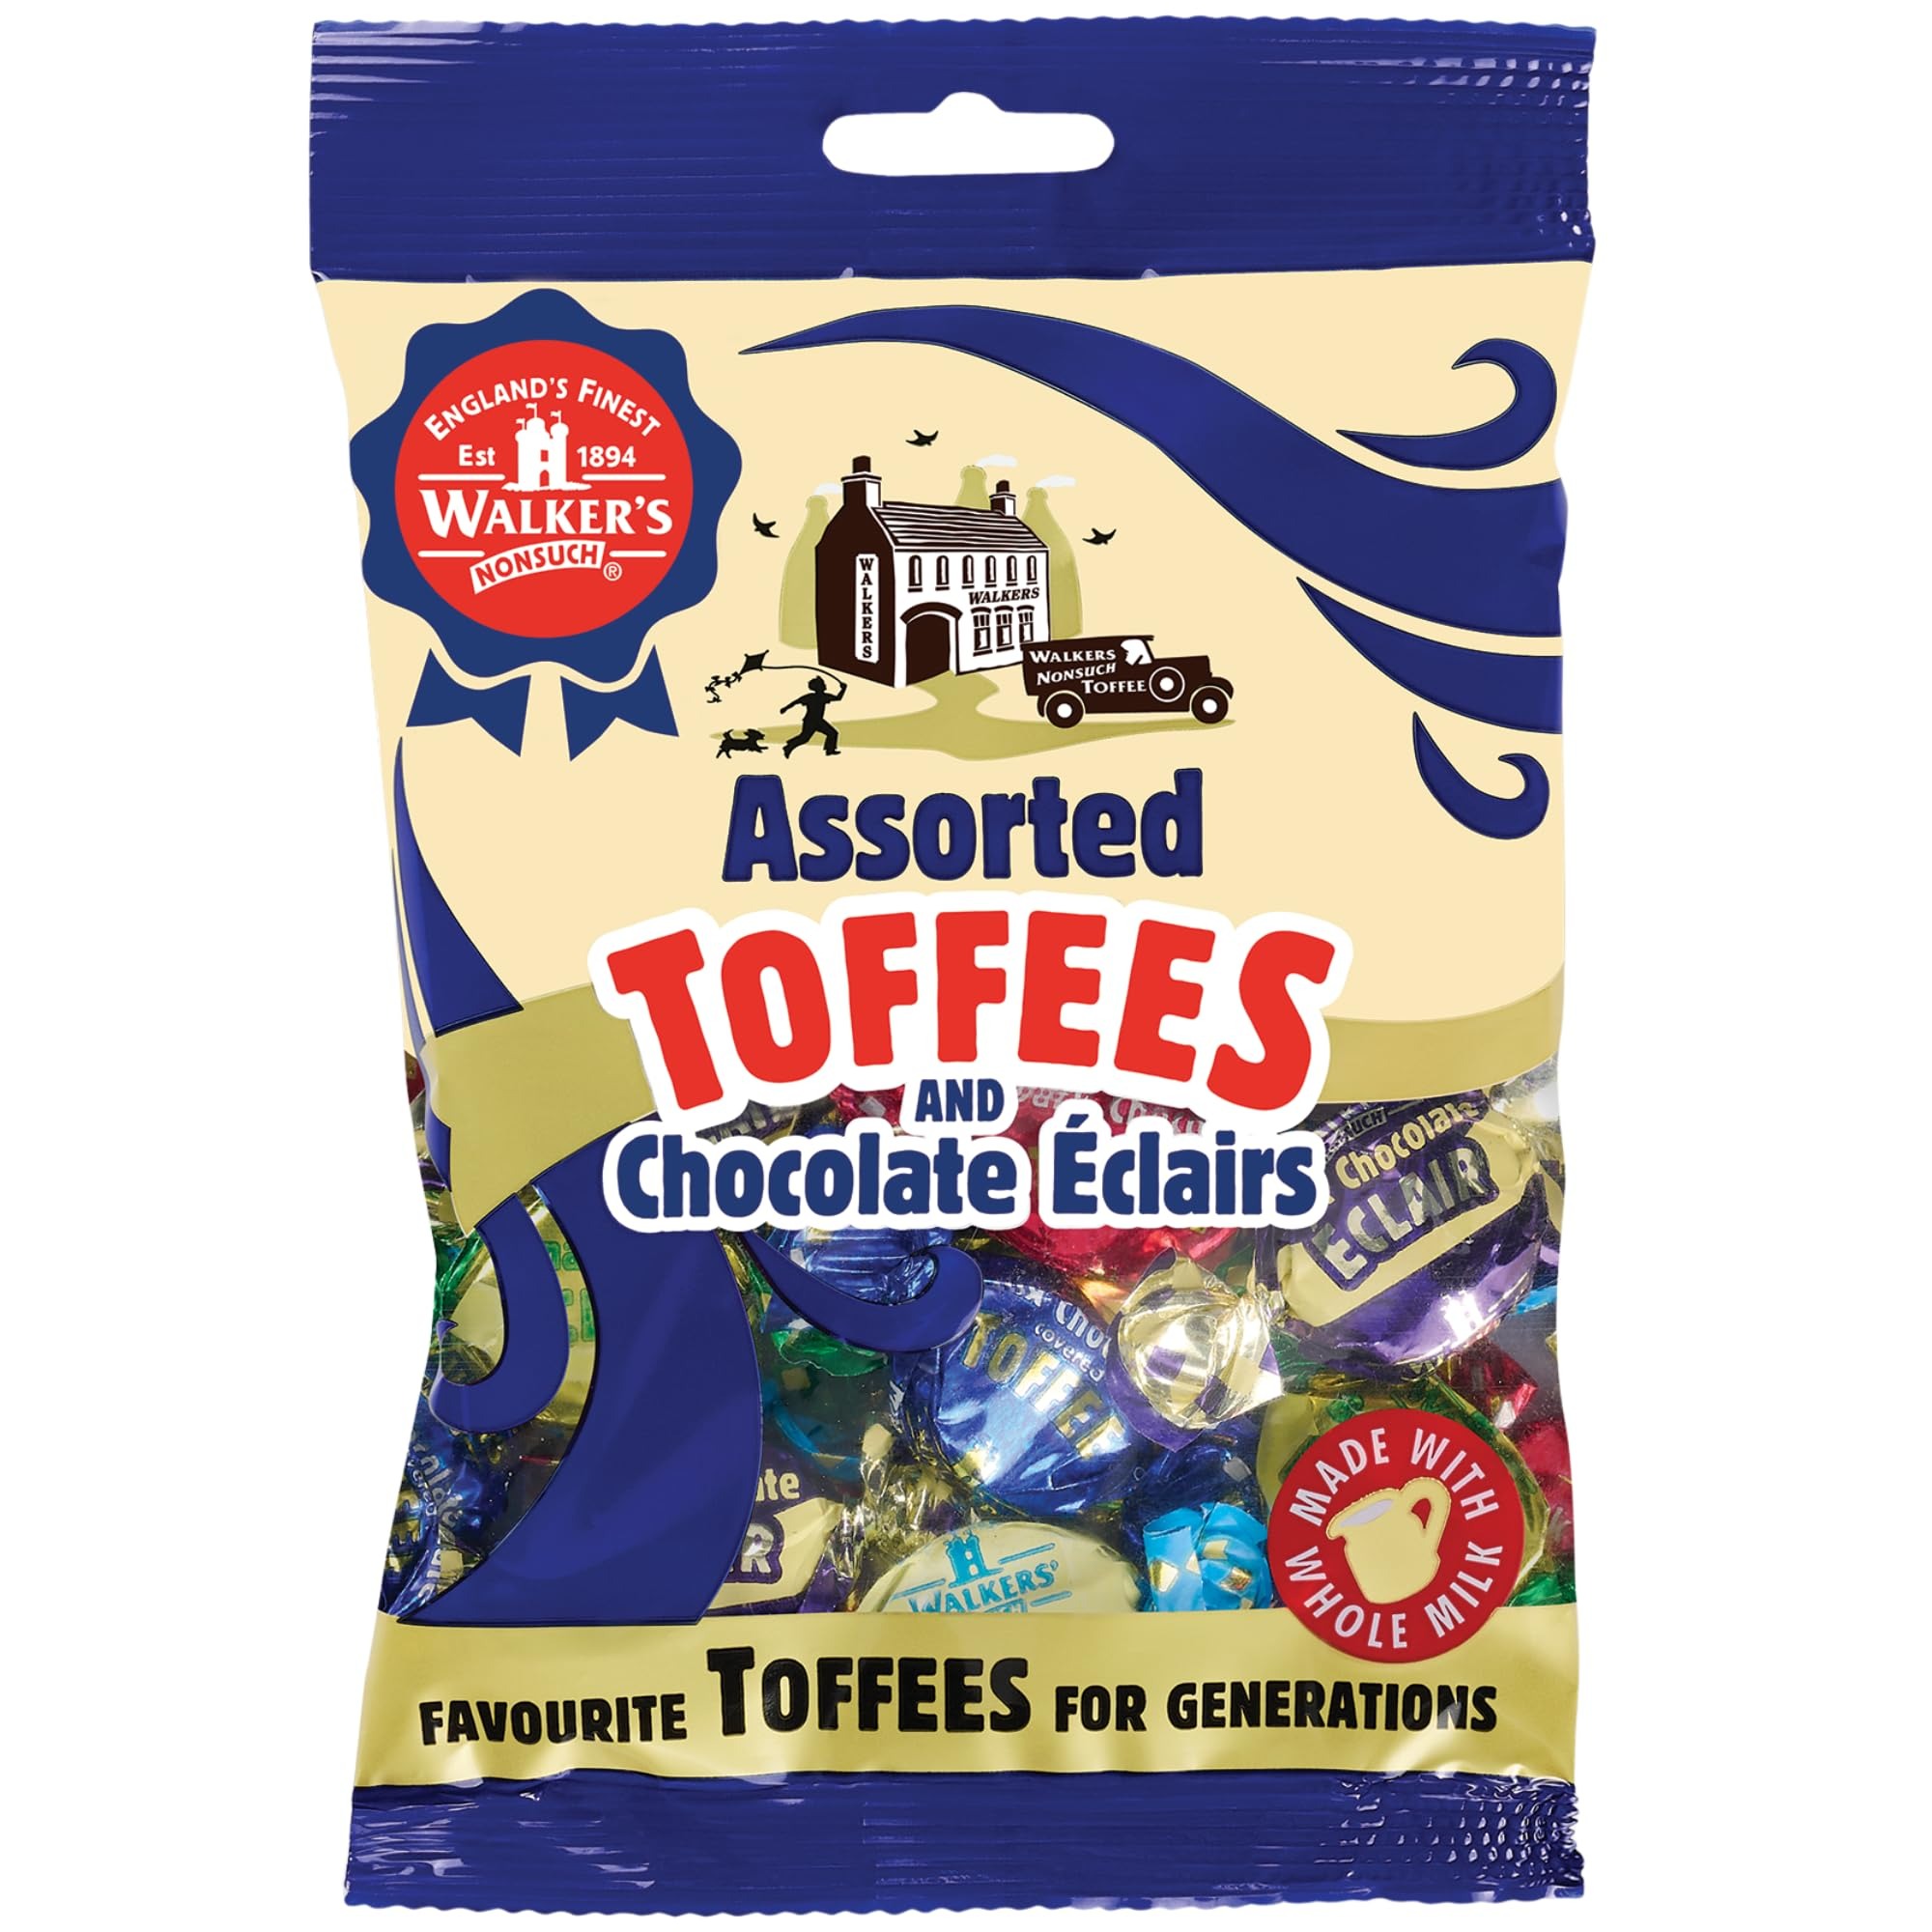
Item Name: Walkers' Nonsuch Assorted Toffees & Chocolate Éclairs | Contains English Creamy, Milk & Dark Chocolate Covered, Banana Split & Milk Toffees | Traditional British Candy | 5.29 Oz (150g)
Bullet Point 1: Variety of Flavors: Enjoy a delightful mix of classic toffee and éclair flavors in one bag
Bullet Point 2: Authentic British Taste: Experience the authentic taste of Walkers Nonsuch, a beloved British treat
Bullet Point 3: Indulgent Textures: Savor the creamy toffee and crunchy éclair pieces
Bullet Point 4: Perfect for Sharing: Ideal for sharing with friends, family, or colleagues
Bullet Point 5: Ideal Gift: A unique and delicious gift for any occasion
Bullet Point 6: Imported from the UK: Taste the true essence of England with this imported delicacy
Bullet Point 7: Nostalgic Treat: Relive childhood memories or introduce a new favorite to your loved ones
Product Description: Indulge in a taste of Britain with Walkers Assorted Nonsuch Toffee/Éclair. This delightful assortment combines the classic charm of traditional toffee with the playful crunch of eclair, creating a truly unforgettable treat. Each bite offers a delightful surprise, whether it's the rich, buttery toffee or the crispy eclair pieces coated in delicious chocolate. Perfect for sharing or enjoying on your own, this assortment is a nostalgic trip to the heart of England. Whether you're a long-time fan of British sweets or simply looking to explore new flavors, Walkers Assorted Nonsuch Toffee/Éclair is sure to delight. Share the joy with friends and family or treat yourself to this classic confection. Experience the magic of Walkers
Value: 5.29
Unit: Ounce

Price: 9.07